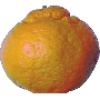
Label: Mandarine 1